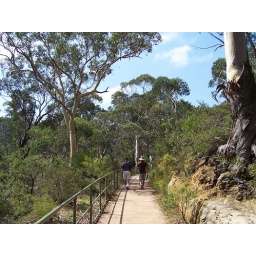
walking in the blue mountains